Enchanted Circle Scenic Byway

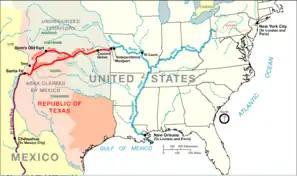
Santa Fe Trail through New Mexico

The earliest trails used by Plains Indians and Puebloan peoples were those created by buffalo and were followed for hunting. The buffalo were considered "the best civil engineers in the world" for their ability to find the easiest, lowest paths through the mountains. The Old Kiowa Trail, still used today by Native Americans on horseback, is at the base of the Rocky Mountains. An old Navajo Trail criss-crossed the Rio Grande before heading west at Warmsley Crossing (John Dunn Bridge at Arroyo Hondo) There were additional trails that radiated out of Taos from Taos Plaza.